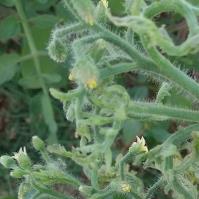
Crop: Tomato
Condition: virosis-d